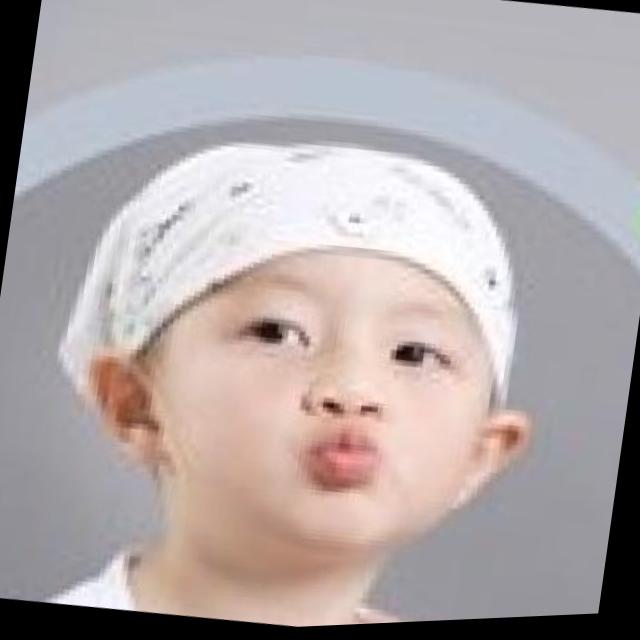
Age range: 0-12